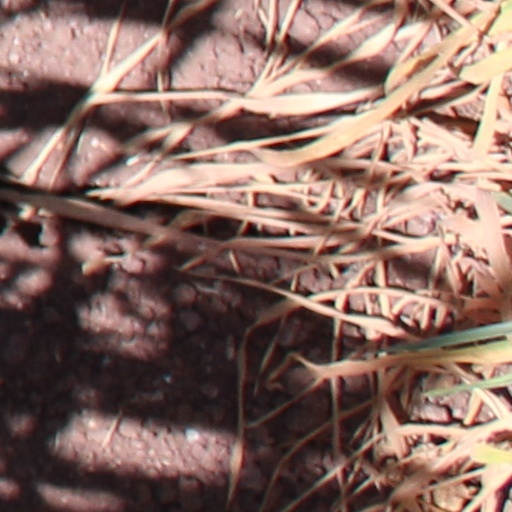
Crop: wheat